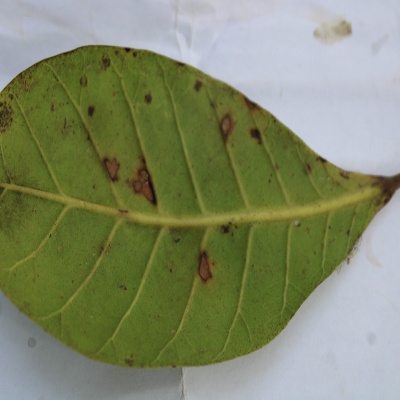
Crop: Cashew
Condition: anthracnose